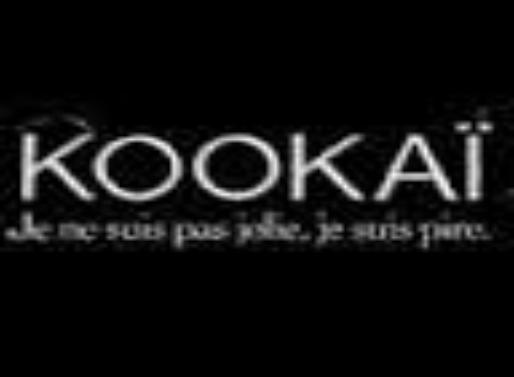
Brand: Kookai
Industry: Clothes